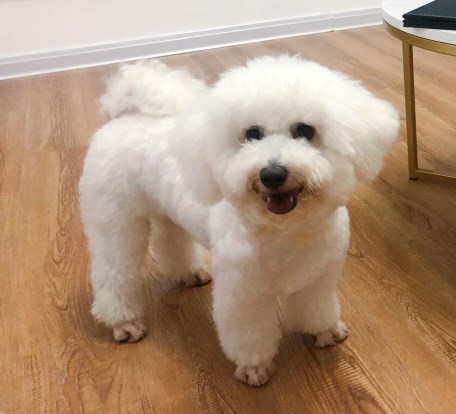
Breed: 3083-n000117-Bichon_Frise